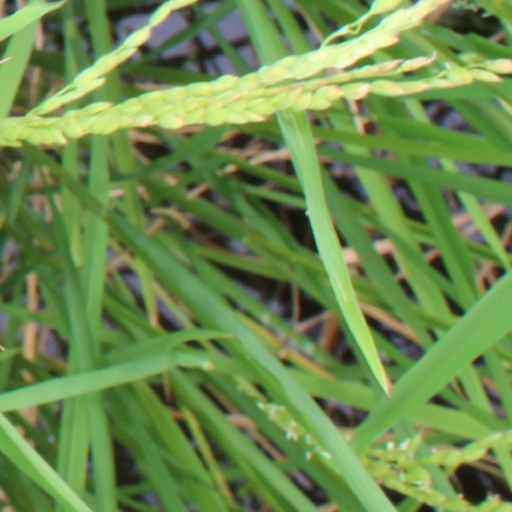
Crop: rice